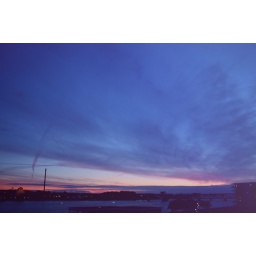
view form my balcony no2! loooove the sky in Aalborg, Denmark.